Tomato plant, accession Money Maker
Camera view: horizontal (90 deg, fisheye); turntable rotation: 0 degrees
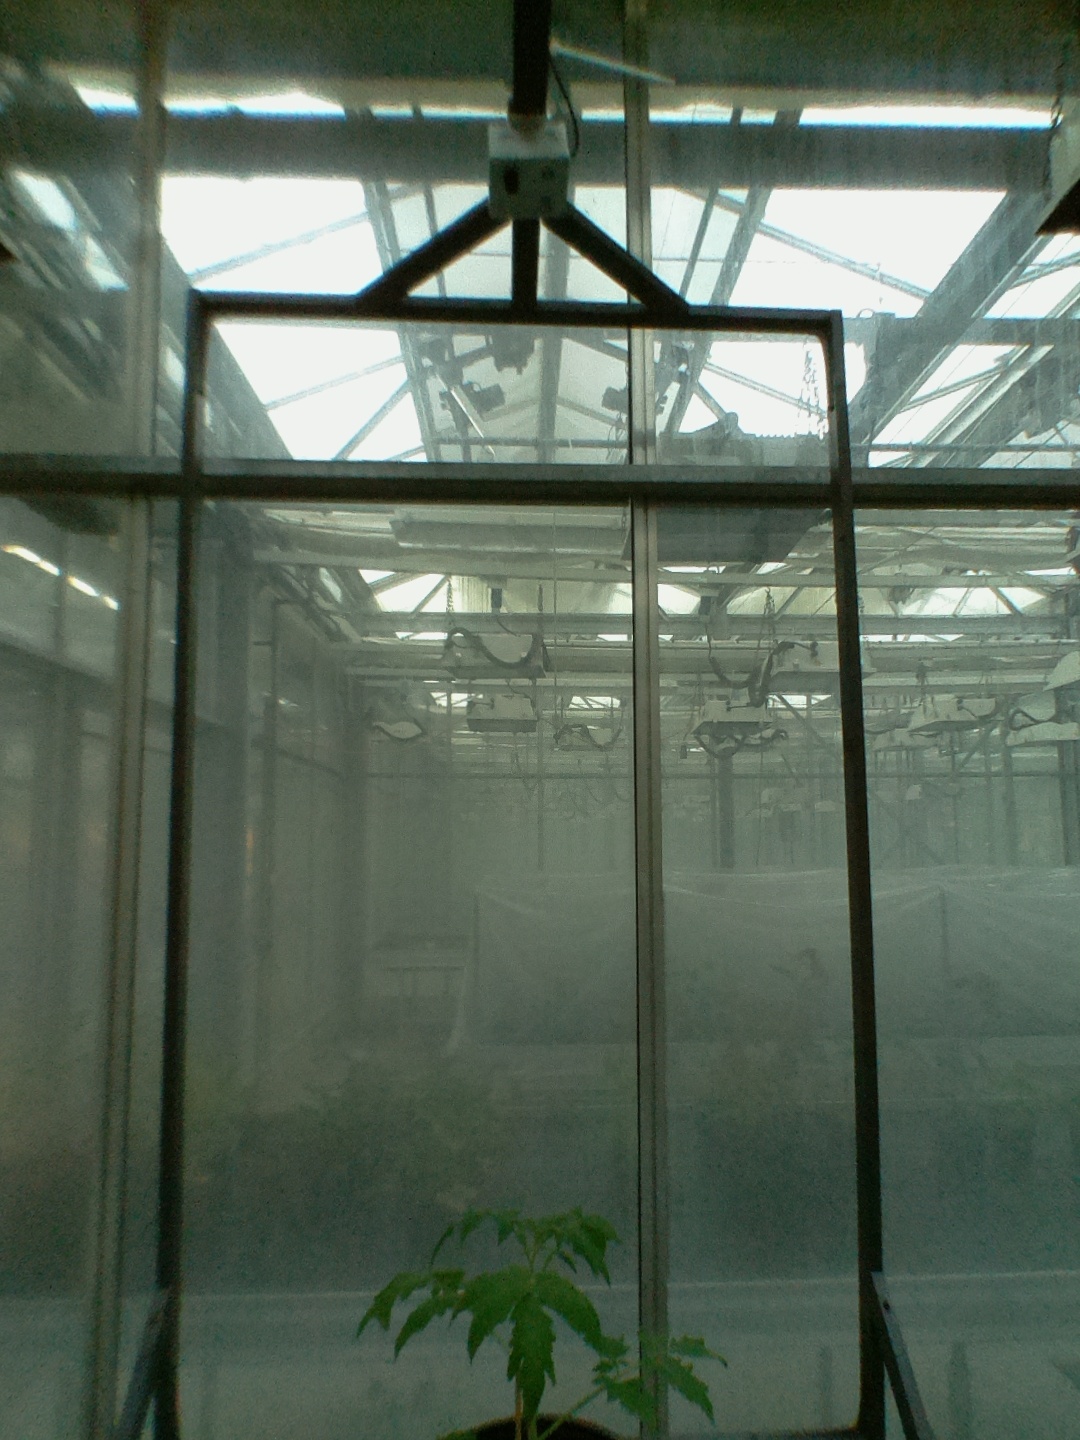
BBCH growth stage 13: 6 of true leaves visible